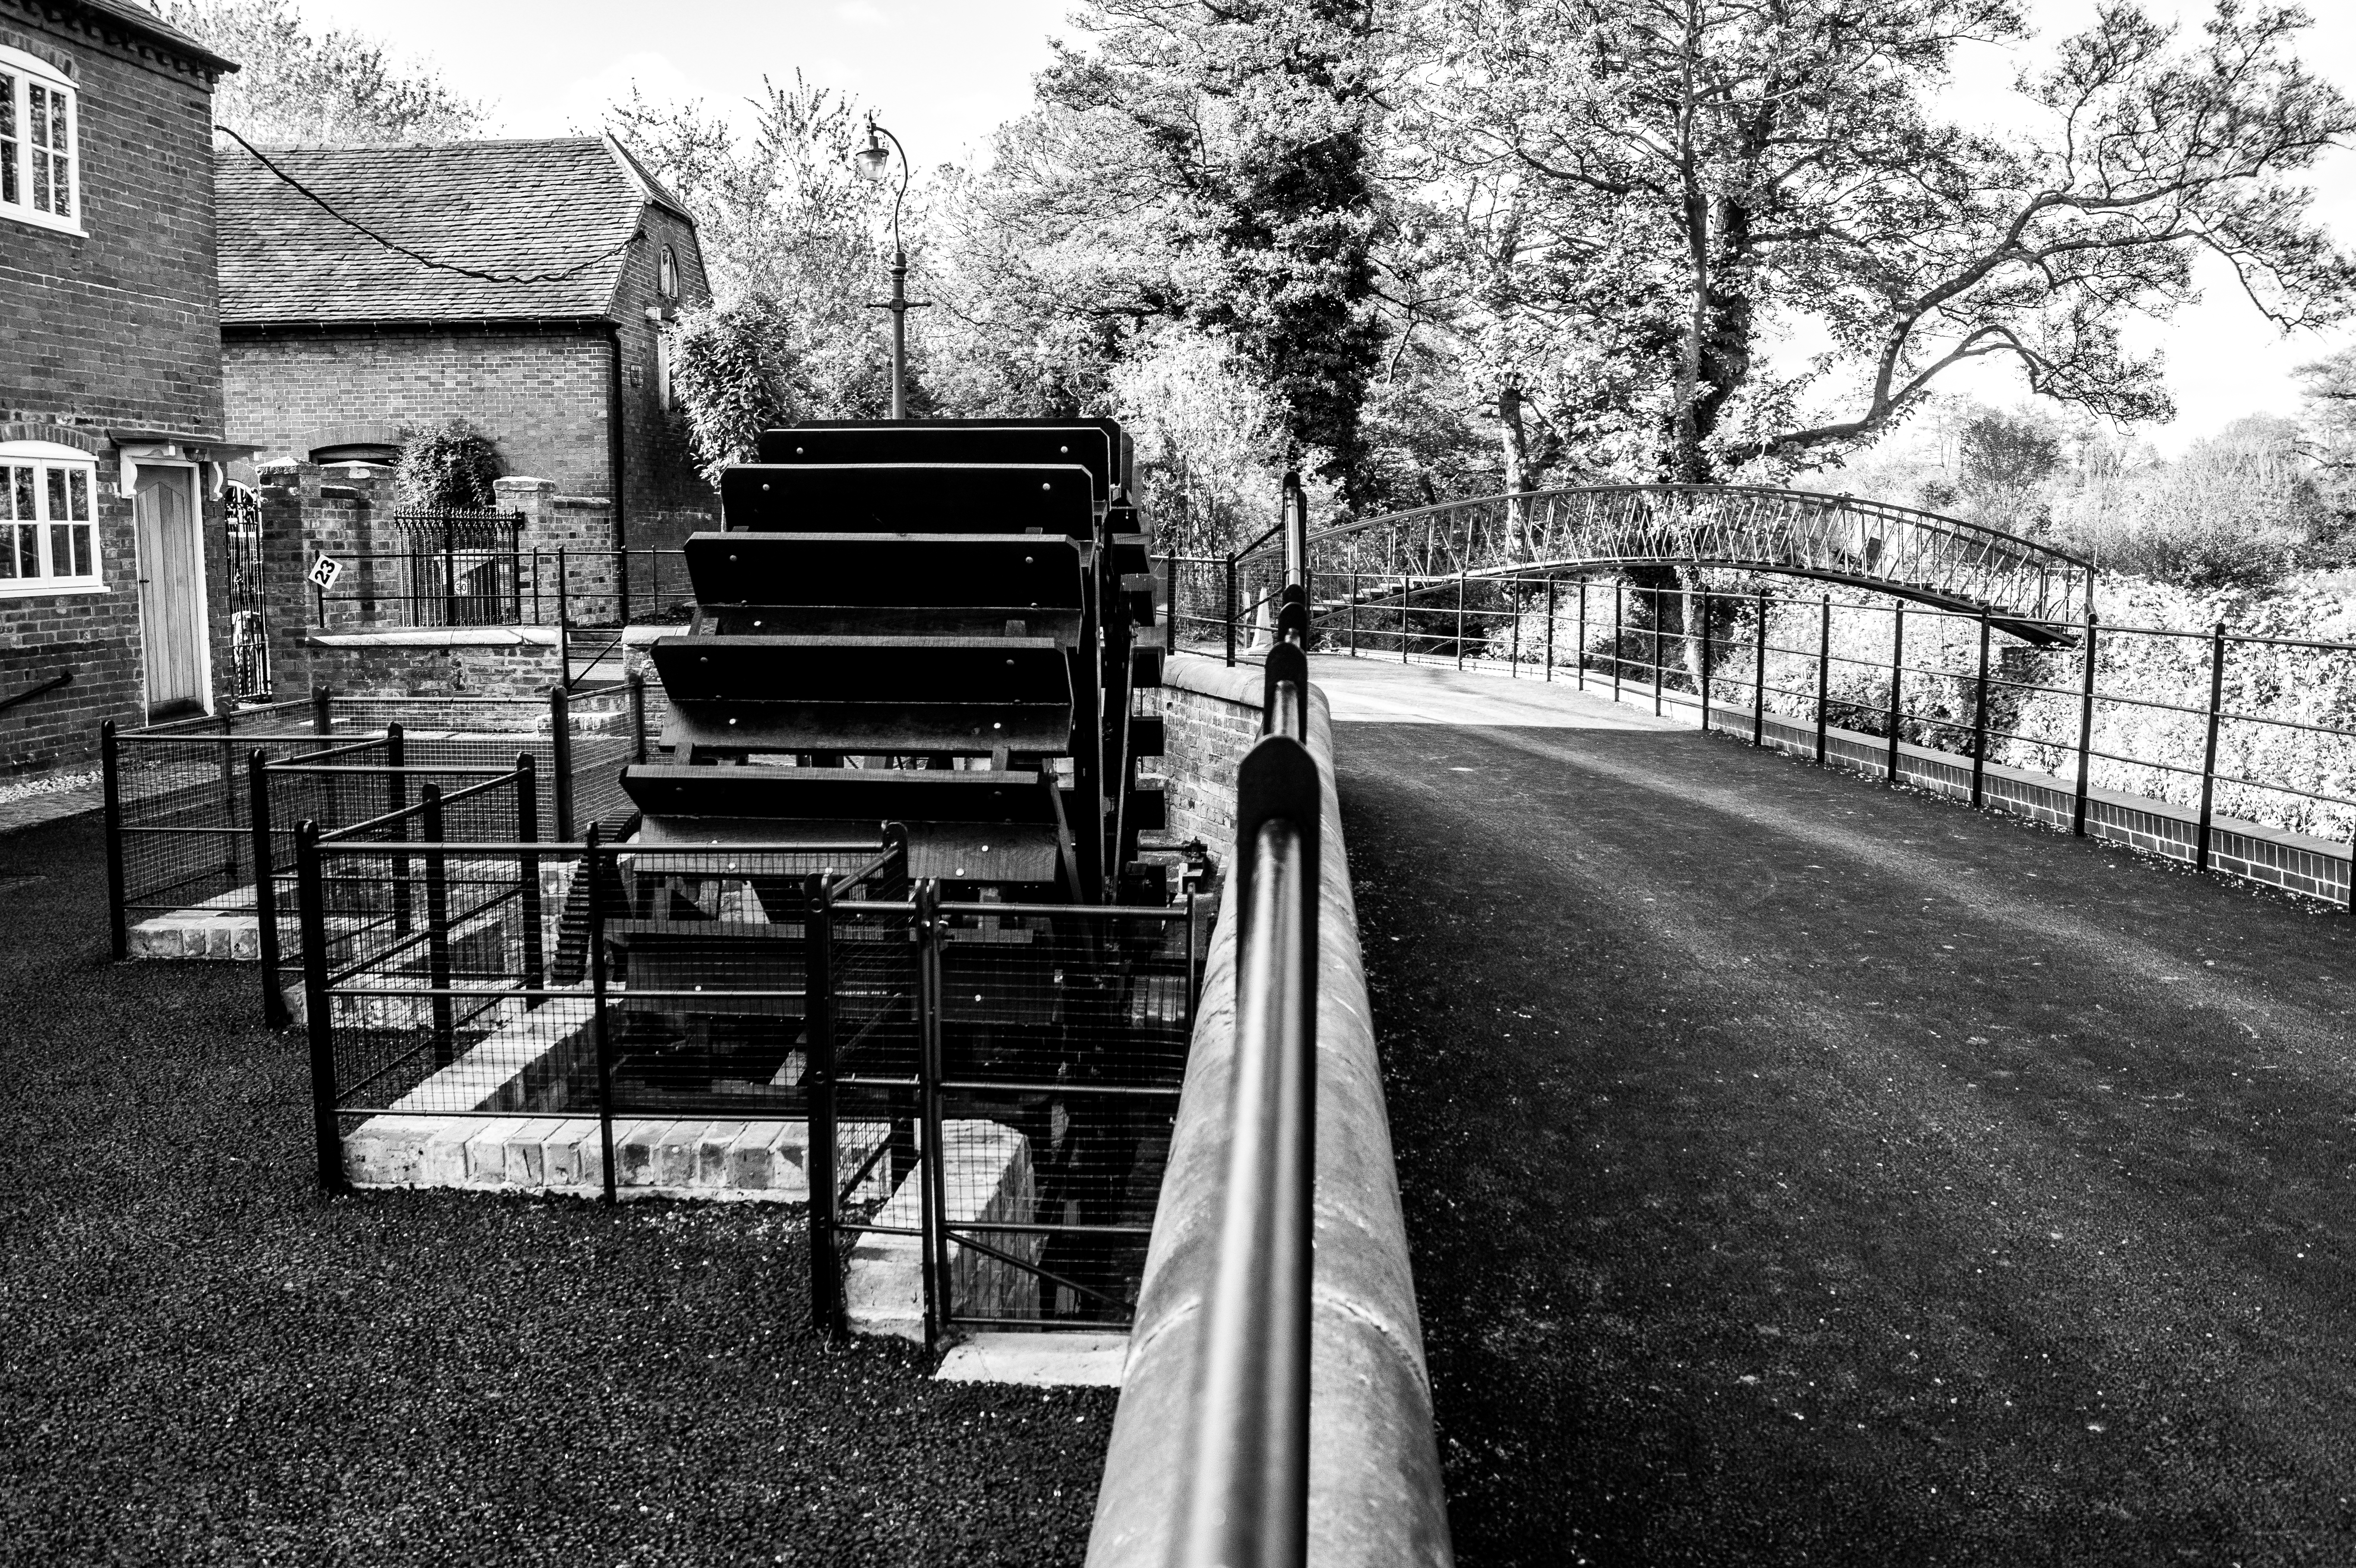
tree, water, path, light, fence, black and white, track, road, white, street, house, building, asphalt, transport, geometry, black, monochrome, bw, lines, mill, infrastructure, noir, blanc, shape, shapes, bn, railings, urban area, monochrome photography, residential area